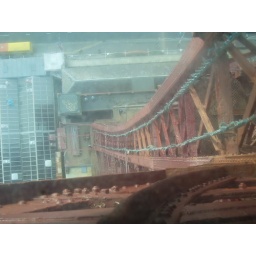
Looking down from the glass floor in Blackpool Tower. Not good if you hate heights!